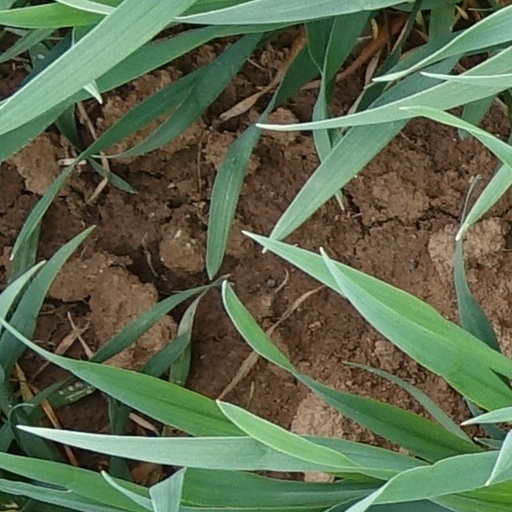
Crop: wheat